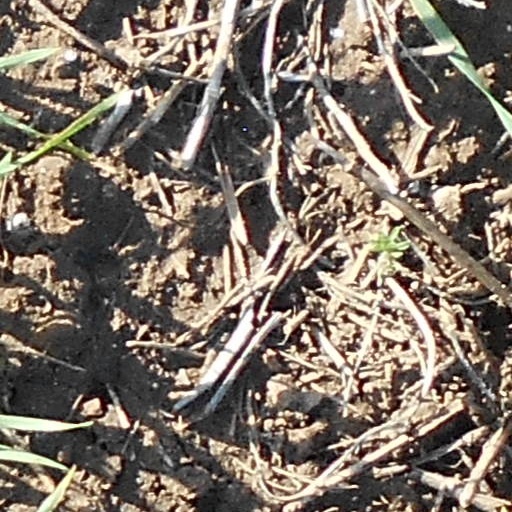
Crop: wheat